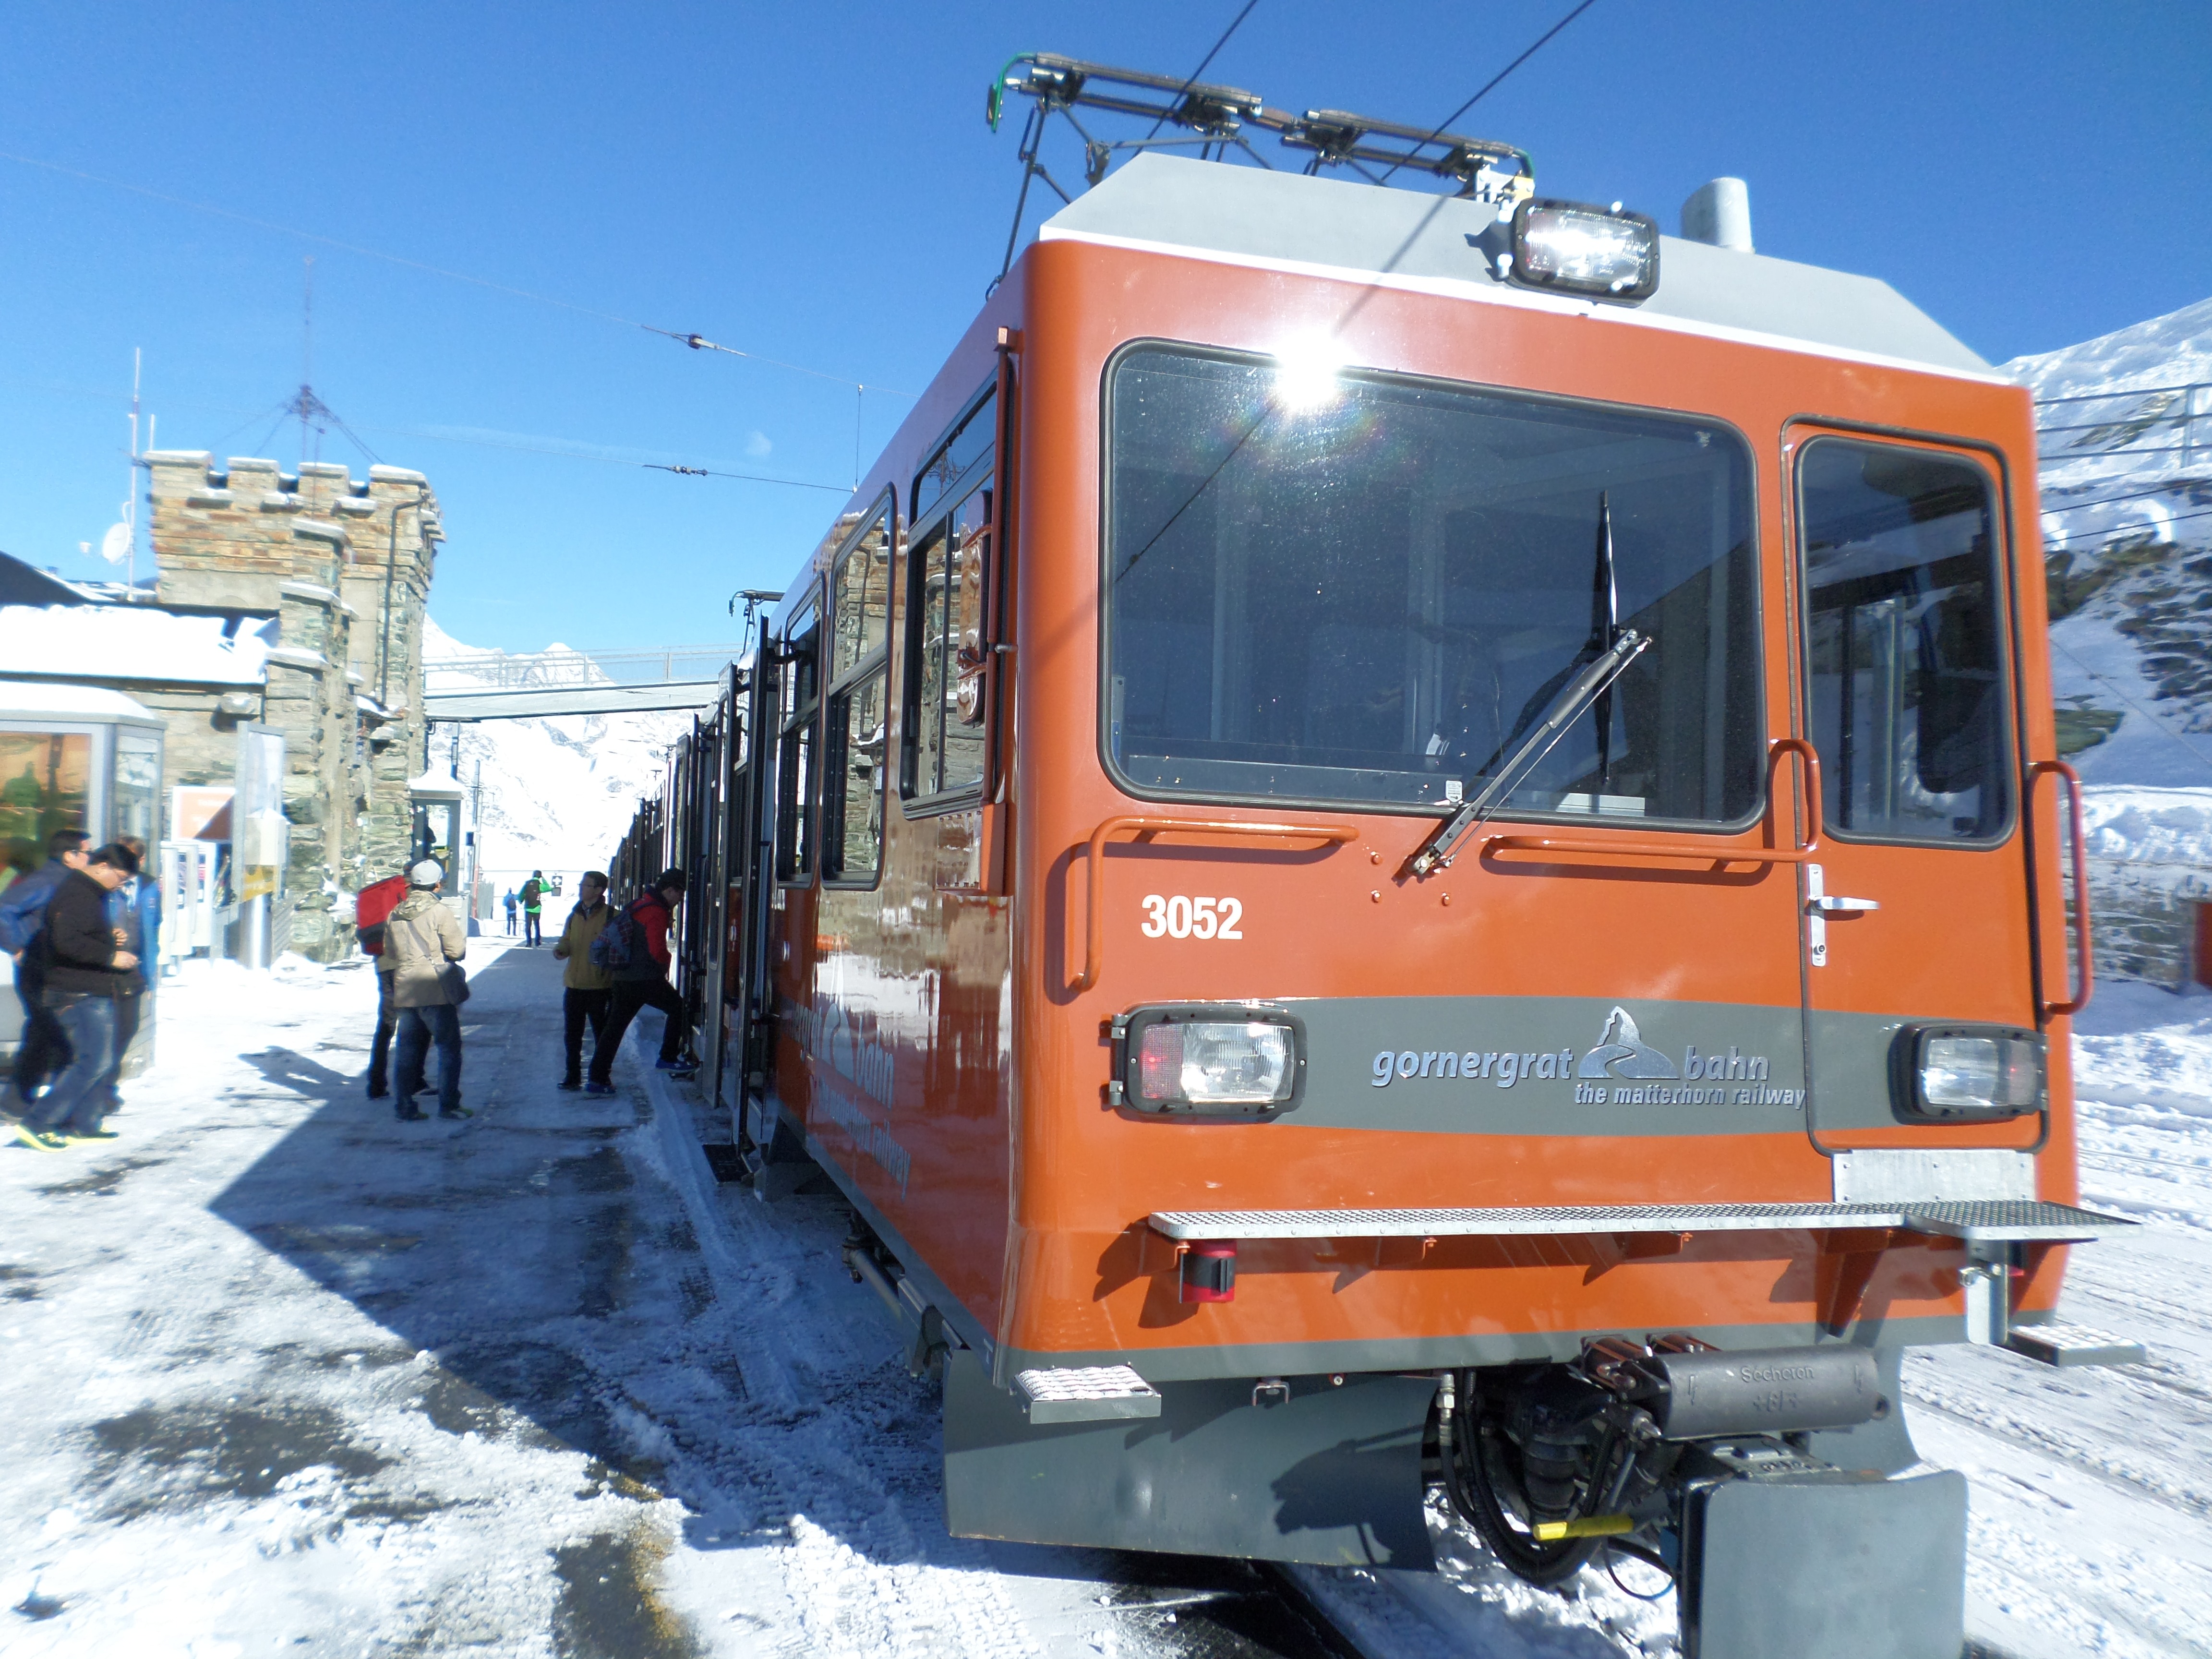
transport, vehicle, public transport, swiss, construction equipment, zermatt, gornergrat, land vehicle, matterhorn, rolling stock, light commercial vehicle